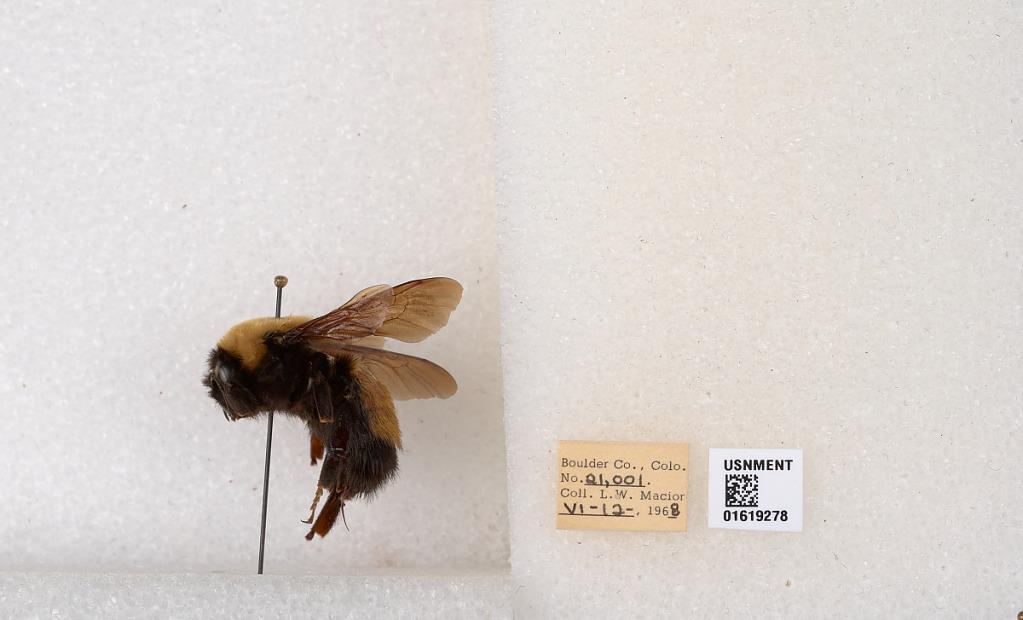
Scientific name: Bombus (Bombus) nevadensis Cresson